SA80

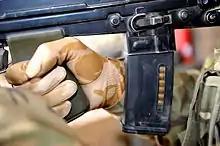
A close-up of an L85A2 with the polymer Magpul EMAG. Note the clear round counting window.

SA80 weapons are fed from a STANAG magazine, usually with a 30-round capacity. Initially issued magazines were aluminium Colt magazines which were not particularly robust, leading to a steel replacement being produced by ROF Radway Green. These magazines were then replaced during the A2 upgrade programme with two new steel magazines by Heckler & Koch; the main variant is for live ammunition, and the other is exclusively used for blank ammunition. The blank variant is identified by yellow stripes on the magazine, and is designed to prevent the unintentional loading of live rounds. This magazine has less internal length so that live rounds will not fit, while still fitting blank rounds, which are shorter. Blank rounds will fit into the live-round magazine, but the difference in length increases the chance of a stoppage. The Magpul Industries polymer EMAG magazine was introduced from 2011, featuring a lower weight of compared to the steel magazine's , a detachable dust cover, and a clear window in the magazine body that allows easy monitoring of how much ammunition remains in the magazine. The Beta C-Mag was trialled in an attempt to improve the L86's limited ability to lay down sustained fire, but reliability problems with the magazine when loaded with British-issue ammunition meant that it was not adopted.